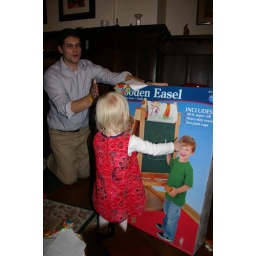
Wow - a boy and girl in the box